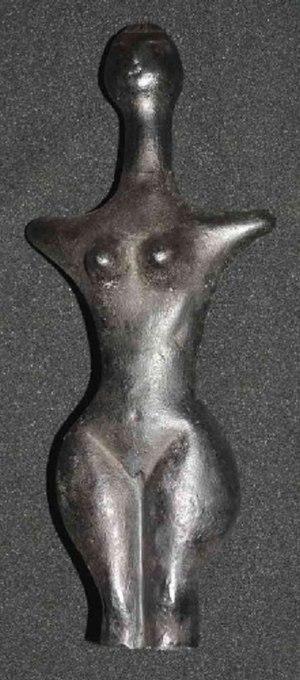
Il s'agit d'une copie moulage fidèle à l’original de valeur 185 €uros.
La Vénus de Langenzersdorf est une figurine de 18 cm de haut de corps de femme nue trouvée vers 1955 à Langenzersdorf dans la banlieue de Vienne, en Autriche. Il est placé dans le contexte de la culture de Lengyel.